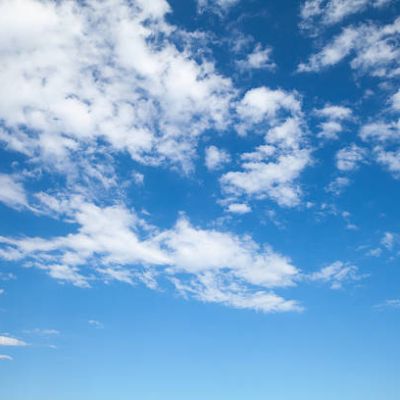
Cloud type: Altocumulus (Ac)